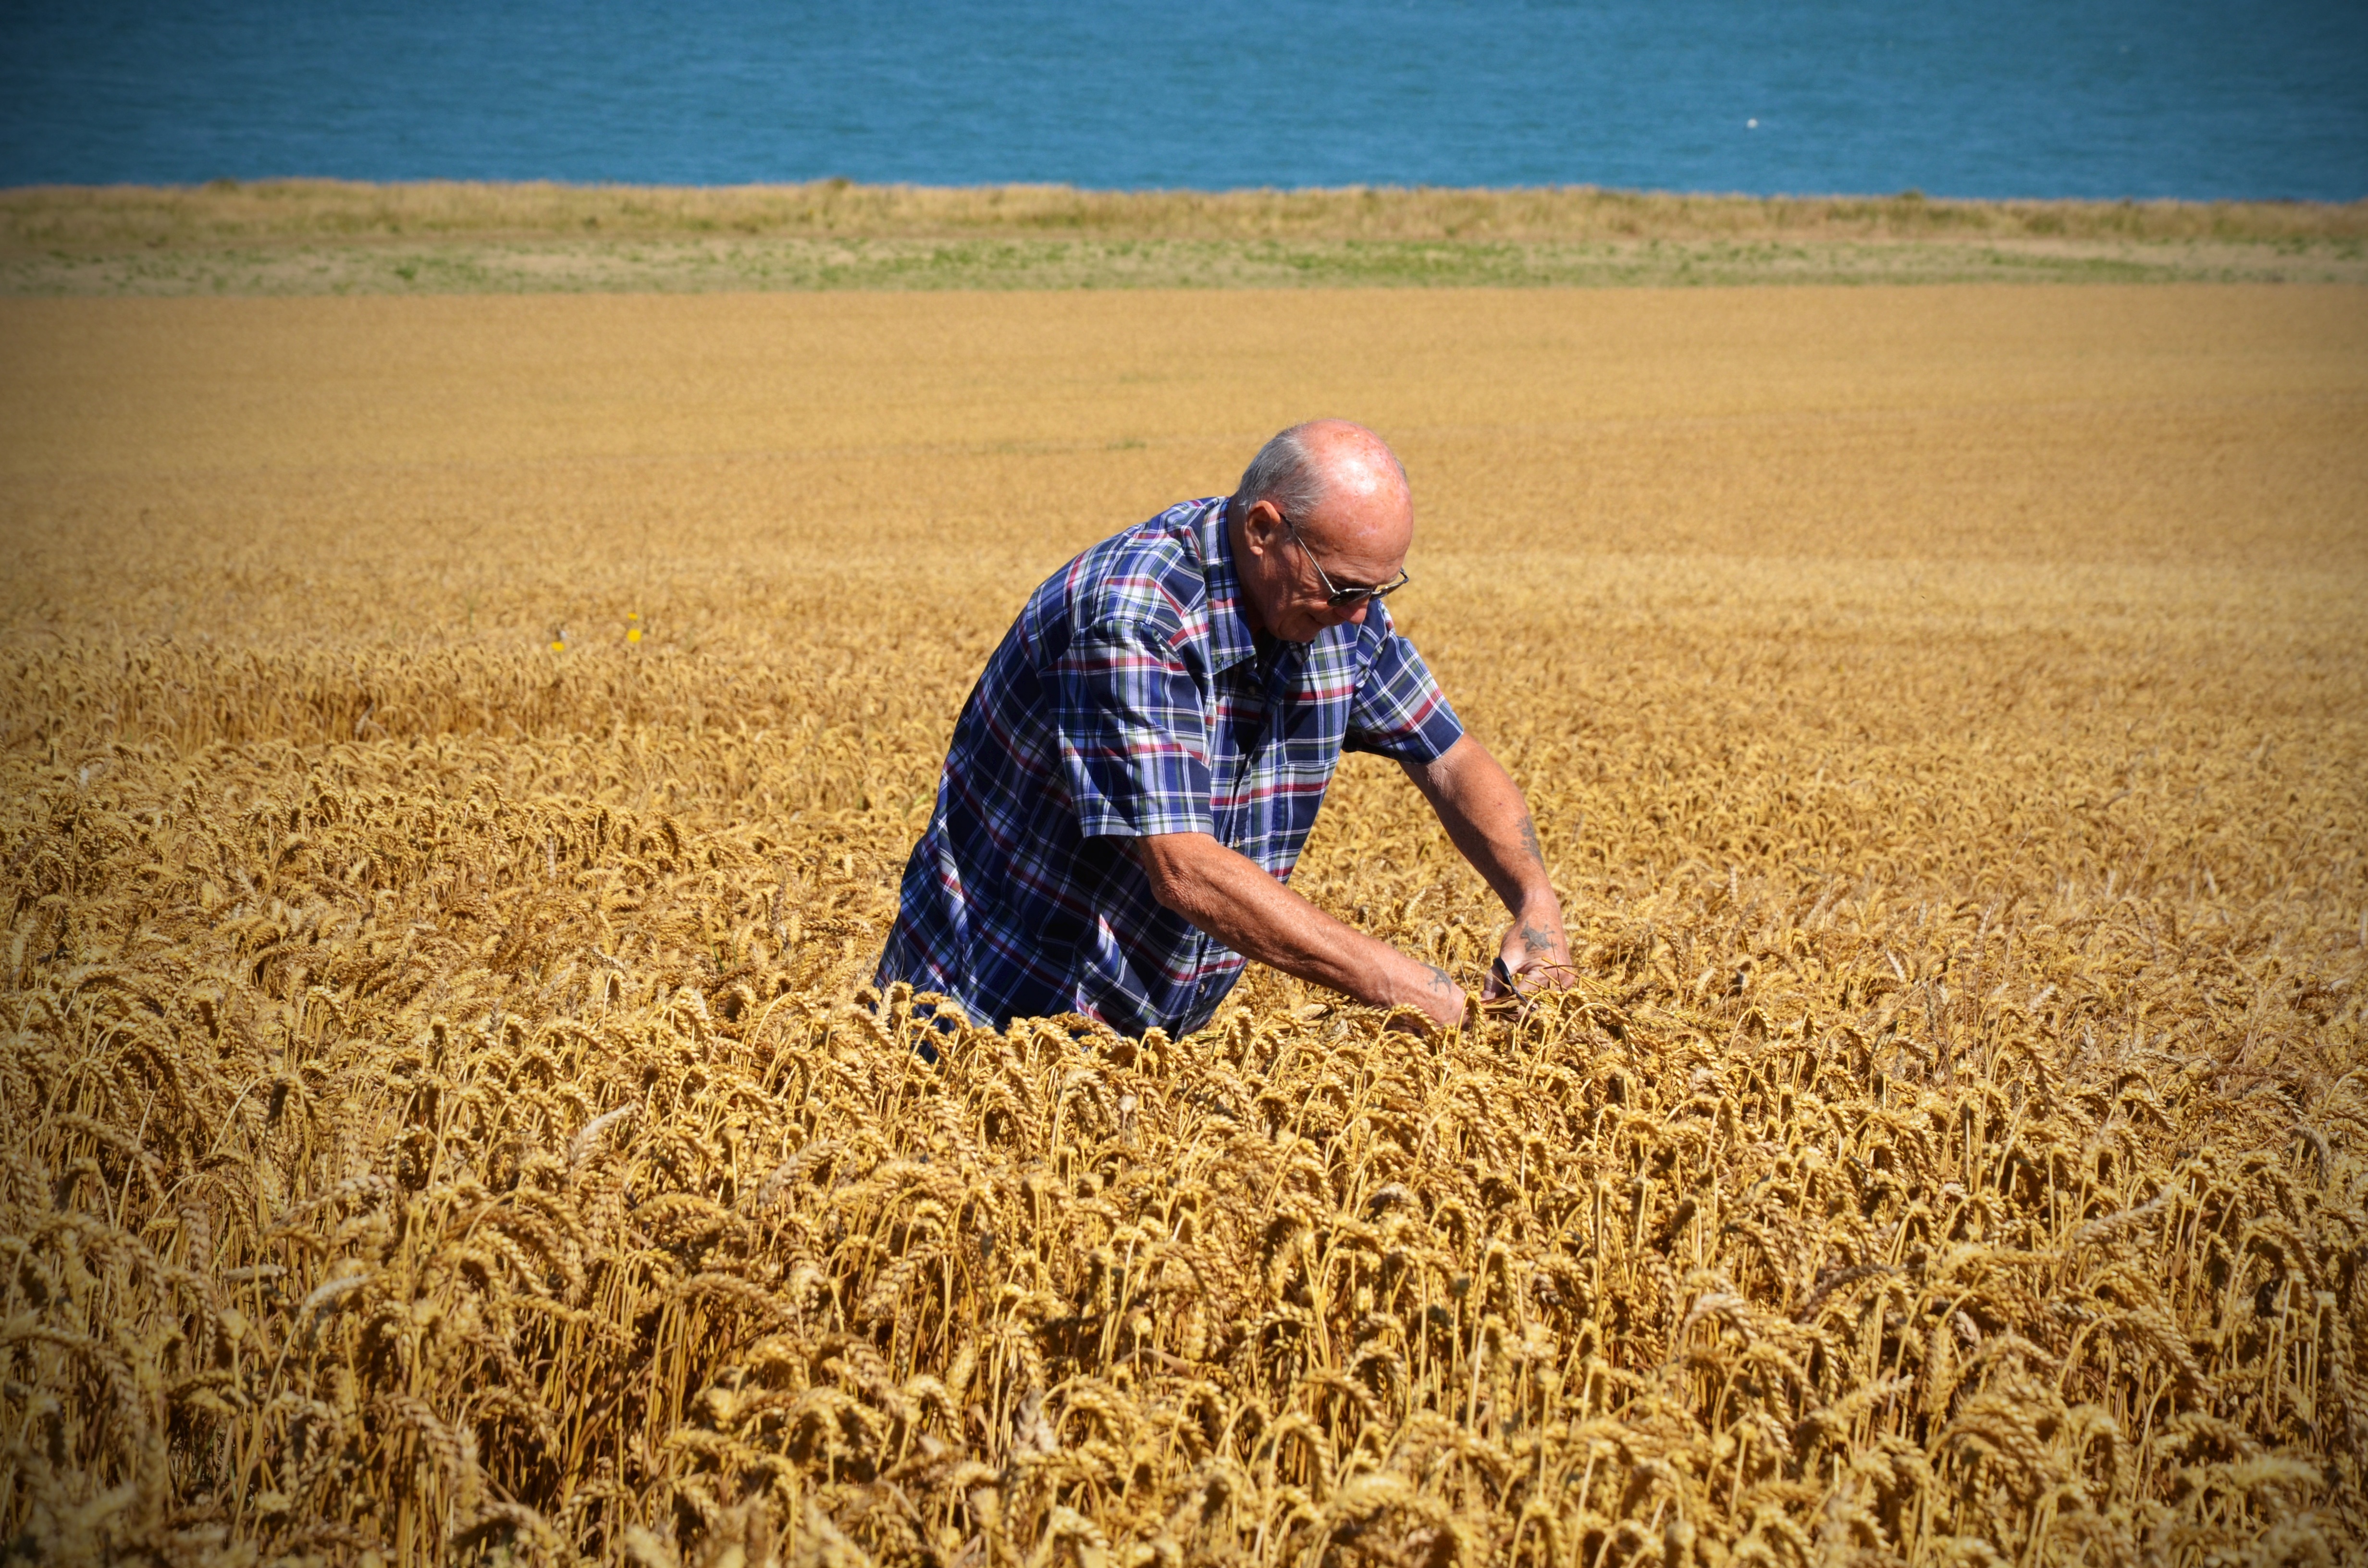
landscape, plant, field, wheat, countryside, france, food, harvest, produce, crop, scenic, natural, soil, agriculture, rural area, flowering plant, grass family